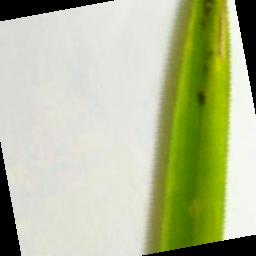
Label: Rice___Brown_Spot